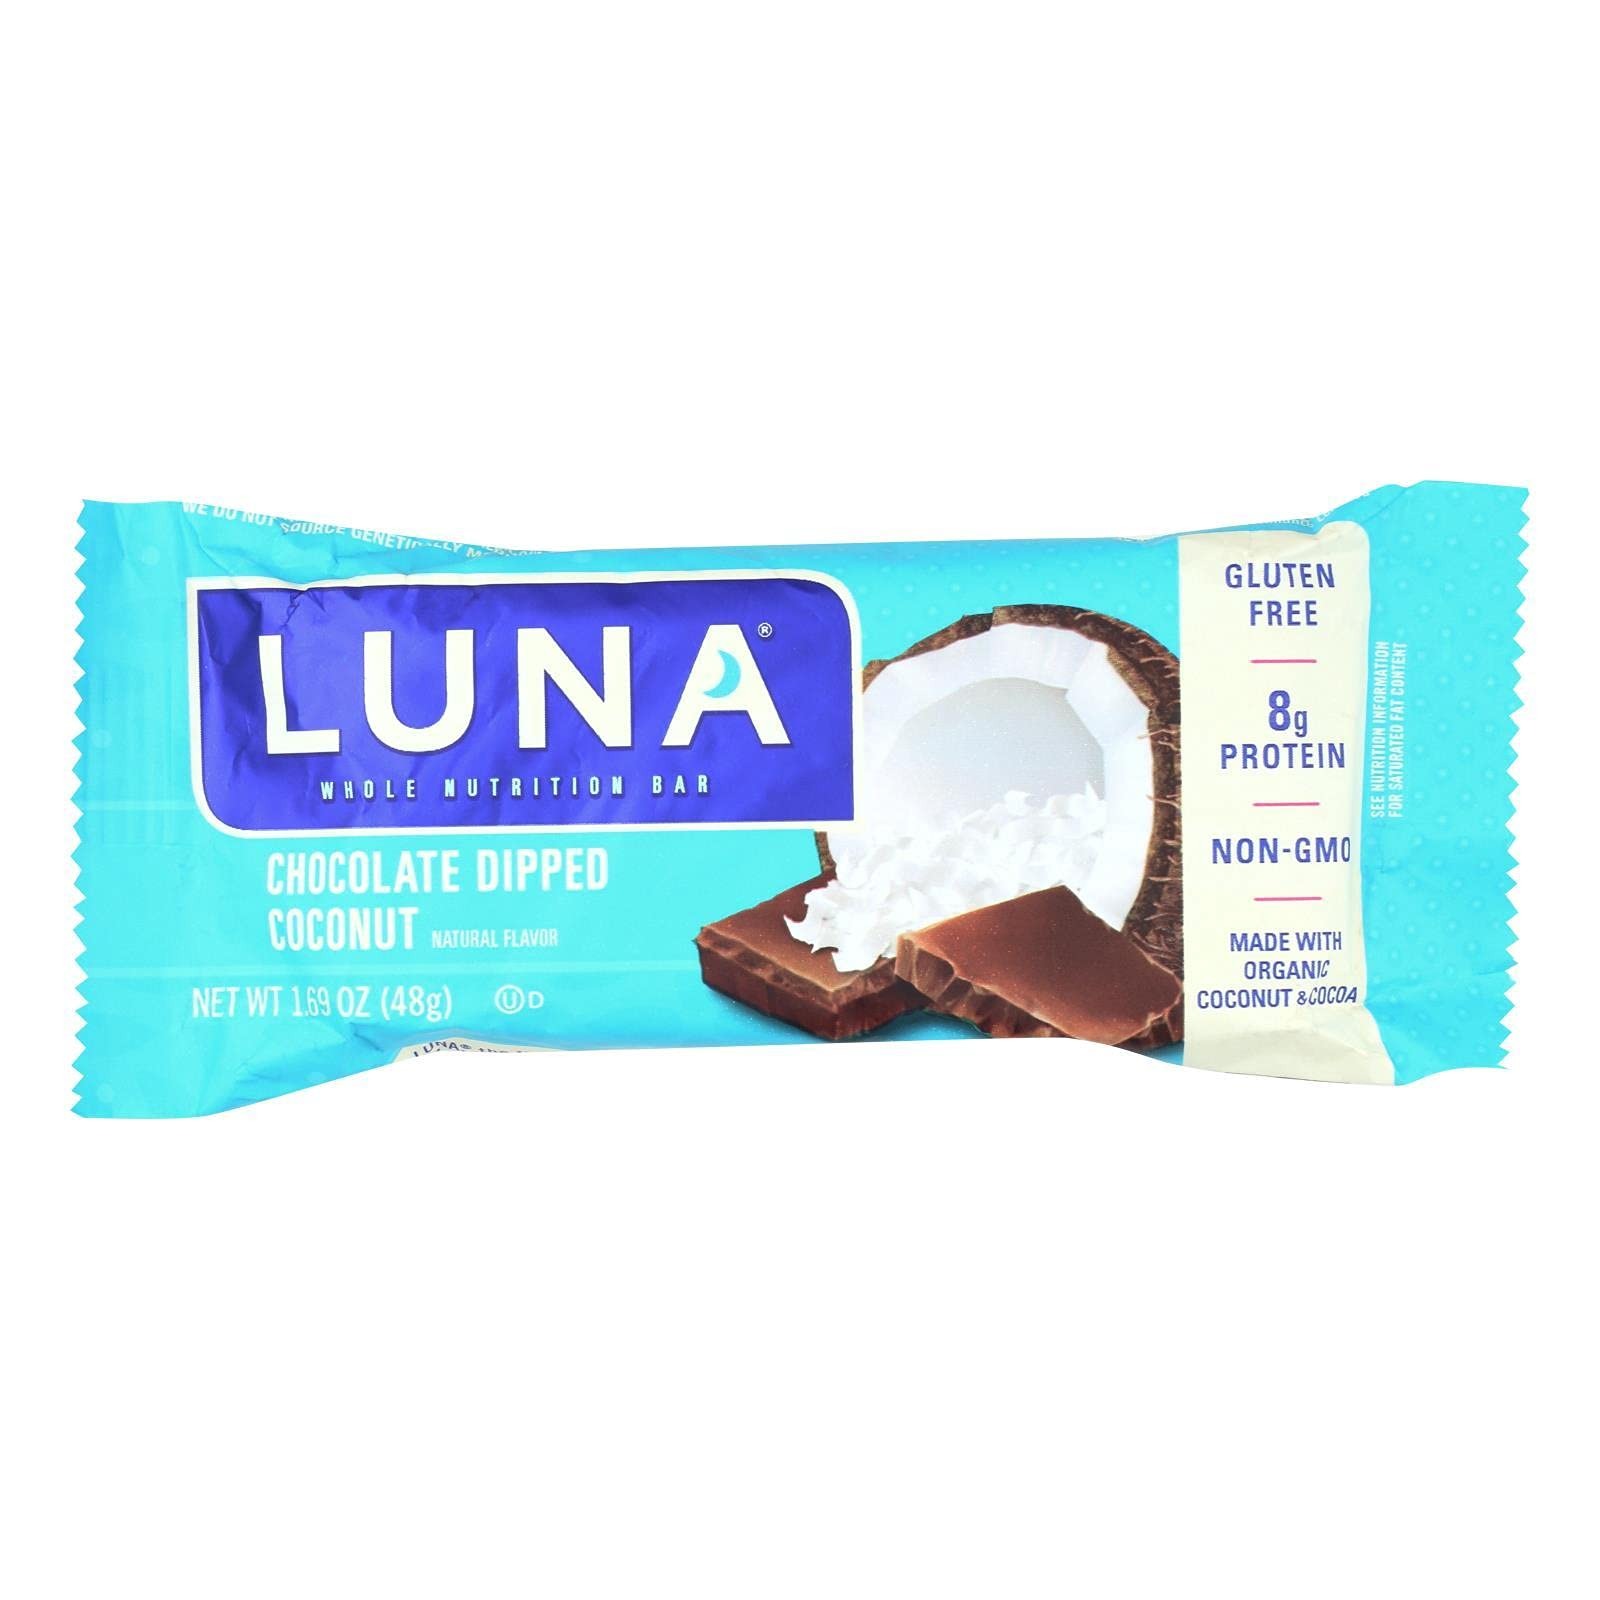
Item Name: Clif Bar Luna Bar - Organic Chocolate Dipped Coconut - Case Of 15 - 1.69 Oz
Value: 25.35
Unit: ounce

Price: 47.49